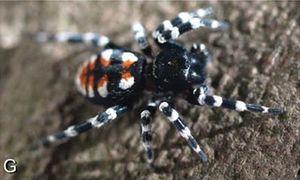
Loureedia annulipes est une espèce d'araignées aranéomorphes de la famille des Eresidae.